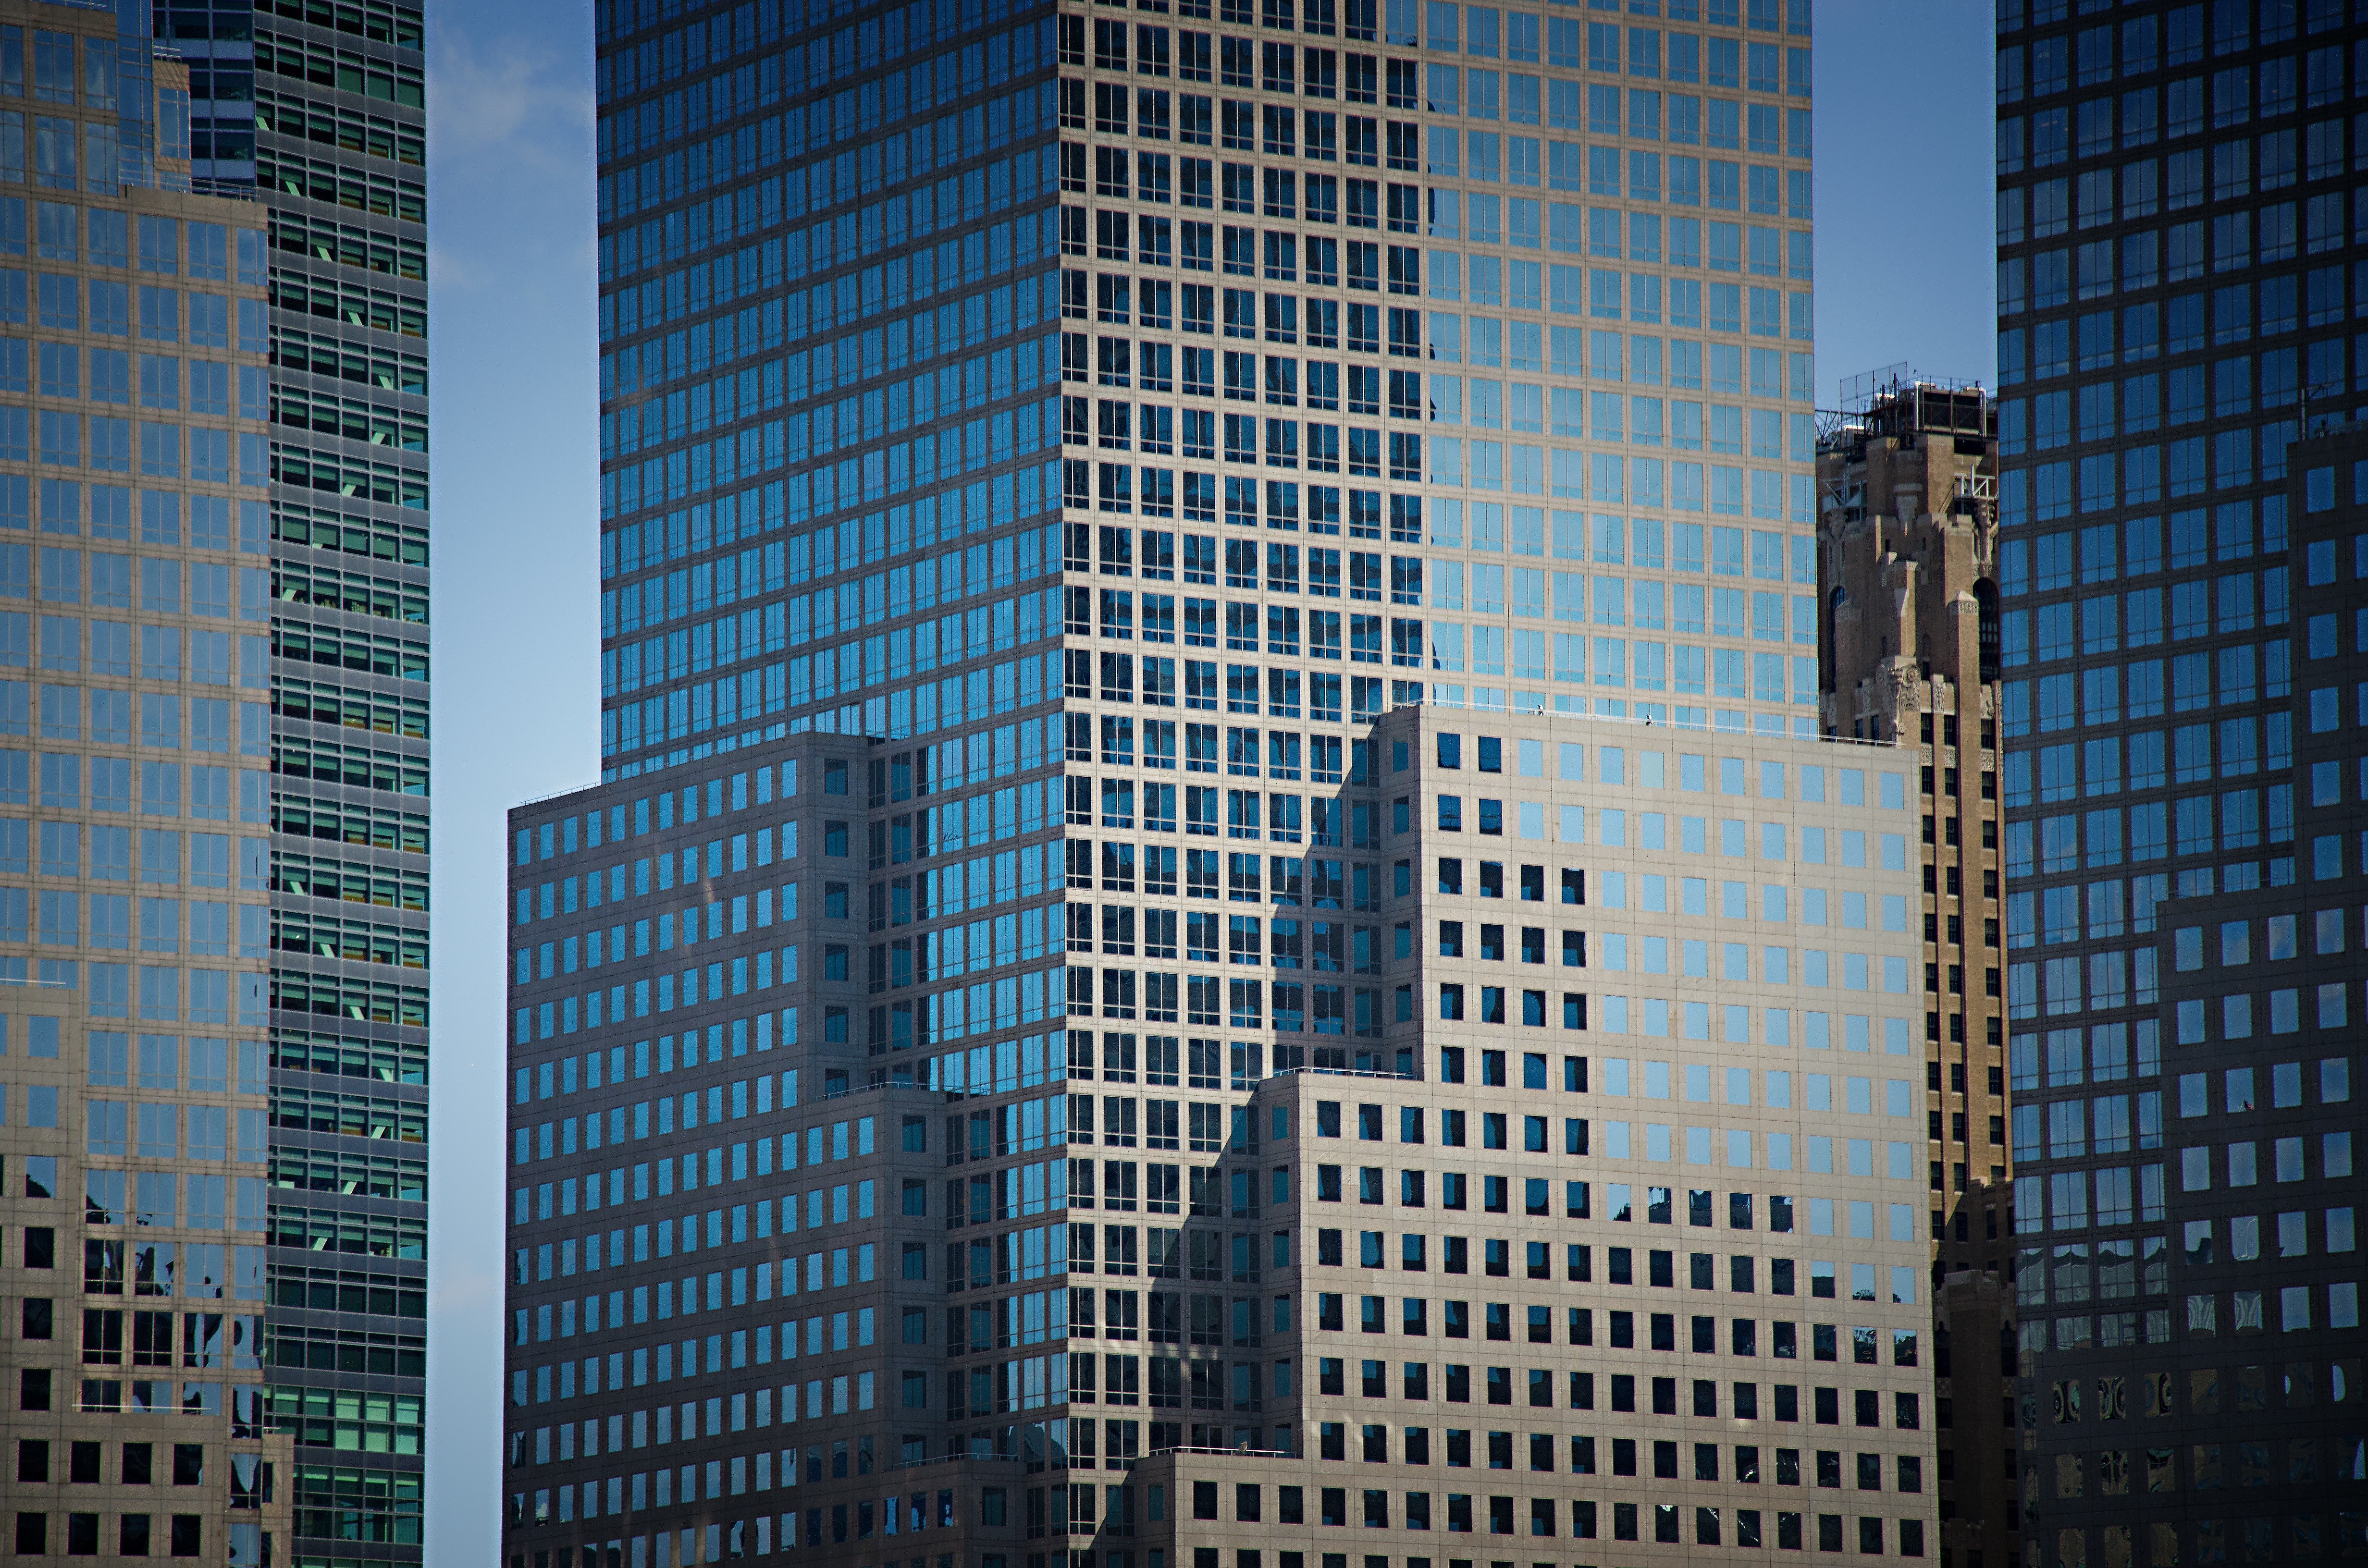
architecture, skyline, building, city, skyscraper, cityscape, downtown, line, facade, tower block, metropolis, condominium, neighbourhood, urban area, residential area, human settlement, metropolitan area